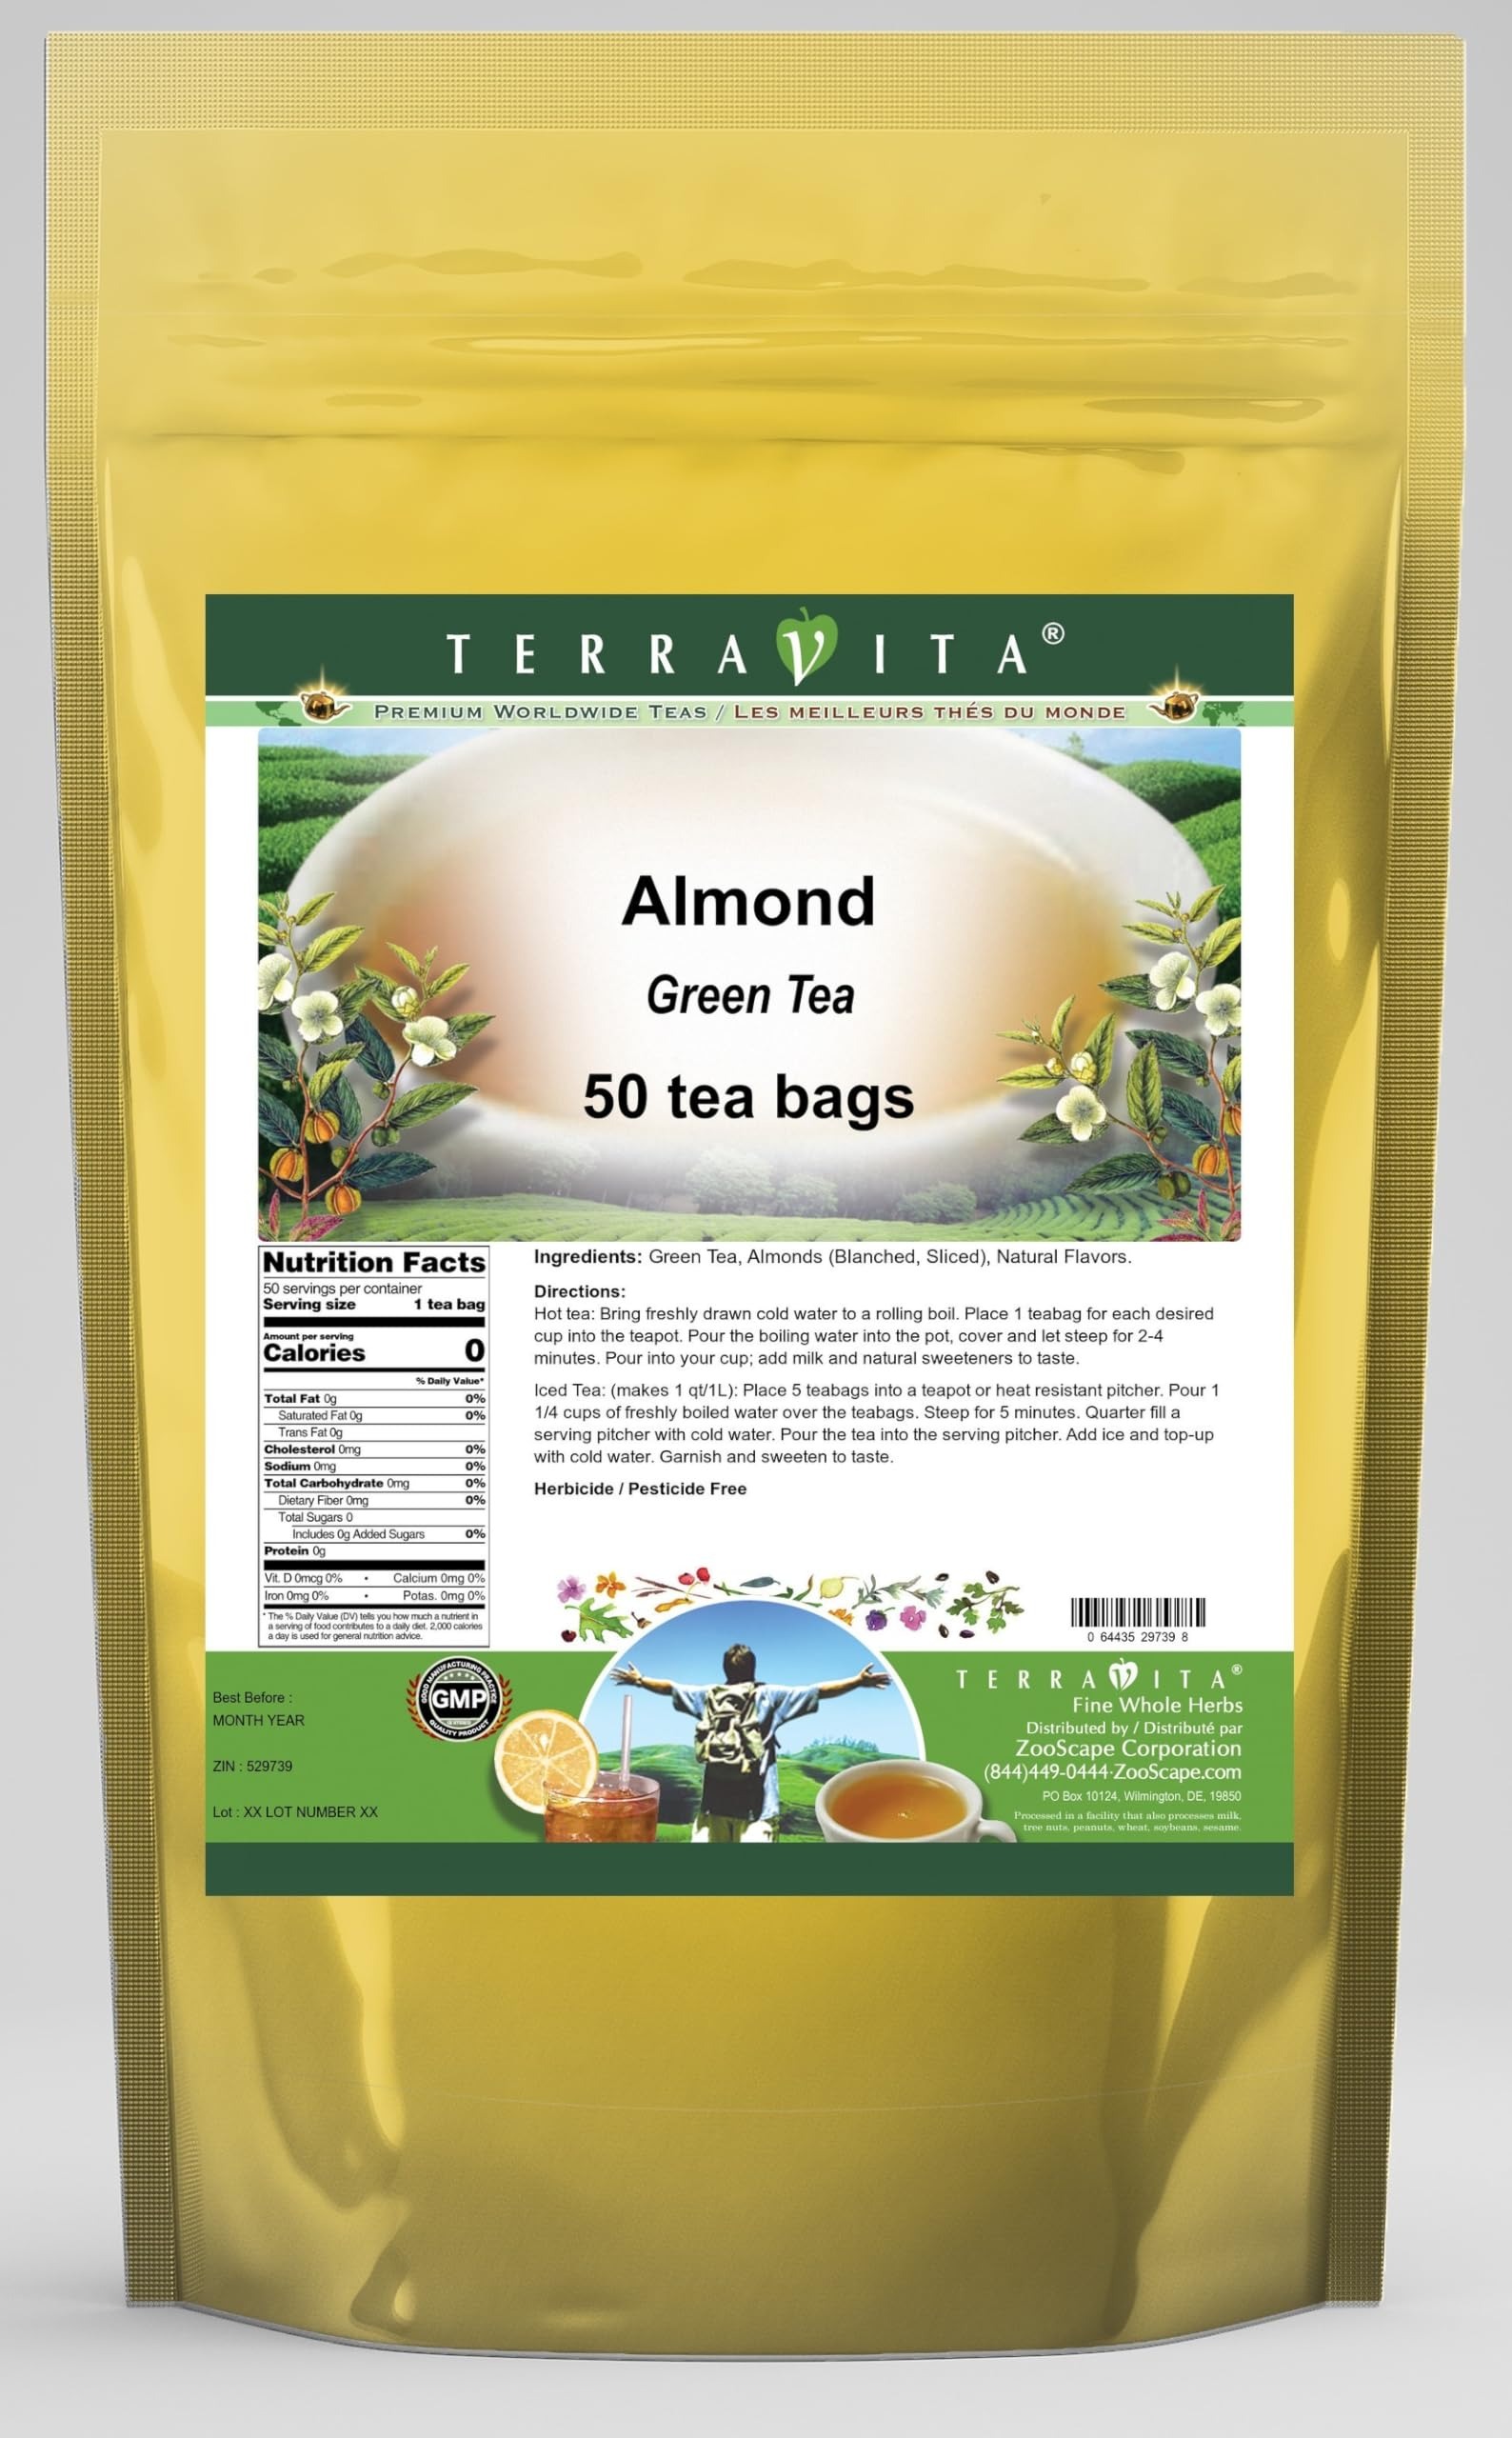
Item Name: Almond Green Tea (50 tea bags, ZIN: 529739) - 3 Pack
Bullet Point 1: Our Almond Green Tea is a tasty flavored Green tea you will enjoy anytime! - Ingredients: Green tea, Almonds (Blanched, Sliced) and natural almond flavor.
Bullet Point 2: No fillers.
Bullet Point 3: Manufacturer: TerraVita
Bullet Point 4: Size: 50 tea bags
Bullet Point 5: Green Tea Bags - Packed in a convenient upright pouch!
Product Description: Our Almond Green Tea is a tasty flavored Green tea you will enjoy anytime! - Ingredients: Green tea, Almonds (Blanched, Sliced) and natural almond flavor. - Hot tea brewing method: Bring freshly drawn cold water to a rolling boil. Place 1 teabag for each desired cup into the teapot. Pour the boiling water into the pot, cover and let steep for 2-4 minutes. Pour into your cup; add milk and natural sweeteners to taste. - Iced tea brewing method: (to make 1 liter/quart): Place 5 teabags into a teapot or heat resistant pitcher. Pour 1 1/4 cups of freshly boiled water over the teabags. Steep for 5 minutes. Quarter fill a serving pitcher with cold water. Pour the tea into the serving pitcher. Add ice and top-up with cold water. Garnish and sweeten to taste. - TerraVita is an exclusive line of premium-quality, natural source products that use only the finest, purest and most potent ingredients found around the world. TerraVita is hallmarked by the highest possible standards of purity, potency, stability and freshness. All of our products are prepared with the highest elements of quality control, from raw materials through the entire manufacturing process, up to and including the moment that the bottles or bags are sealed for freshness and shipped out to you. Our highest possible standards are certified by independent laboratories and backed by our personal guarantee. - TerraVita exists to meet and ensure your family's health and wellness without the harmful effects of chemicals and health products. We strive to make all of our products affordable and reliable and are constantly searching the market to maintain our affordability and to look for new ways to serve you and the ones you love. TerraVita has become a trusted household name for many families and can bring you and yours
Value: 150.0
Unit: Count

Price: 56.56